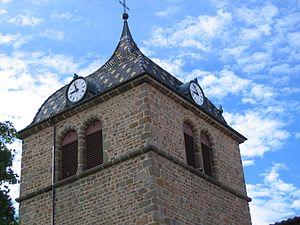
Le Clocher de Longessaigne (Rhône)
Longessaigne est une commune française située dans le département du Rhône, en région Auvergne-Rhône-Alpes.